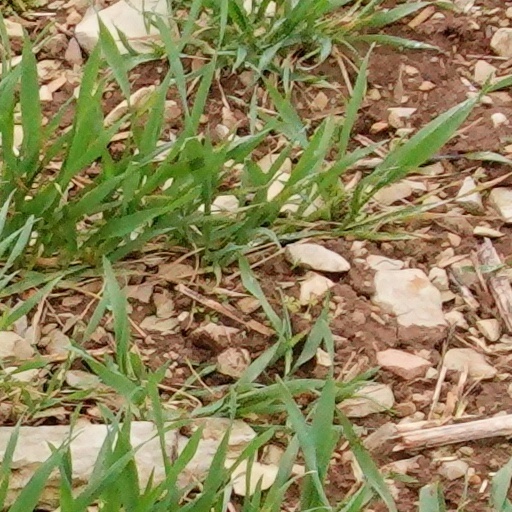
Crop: wheat